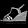
Label: Sandal